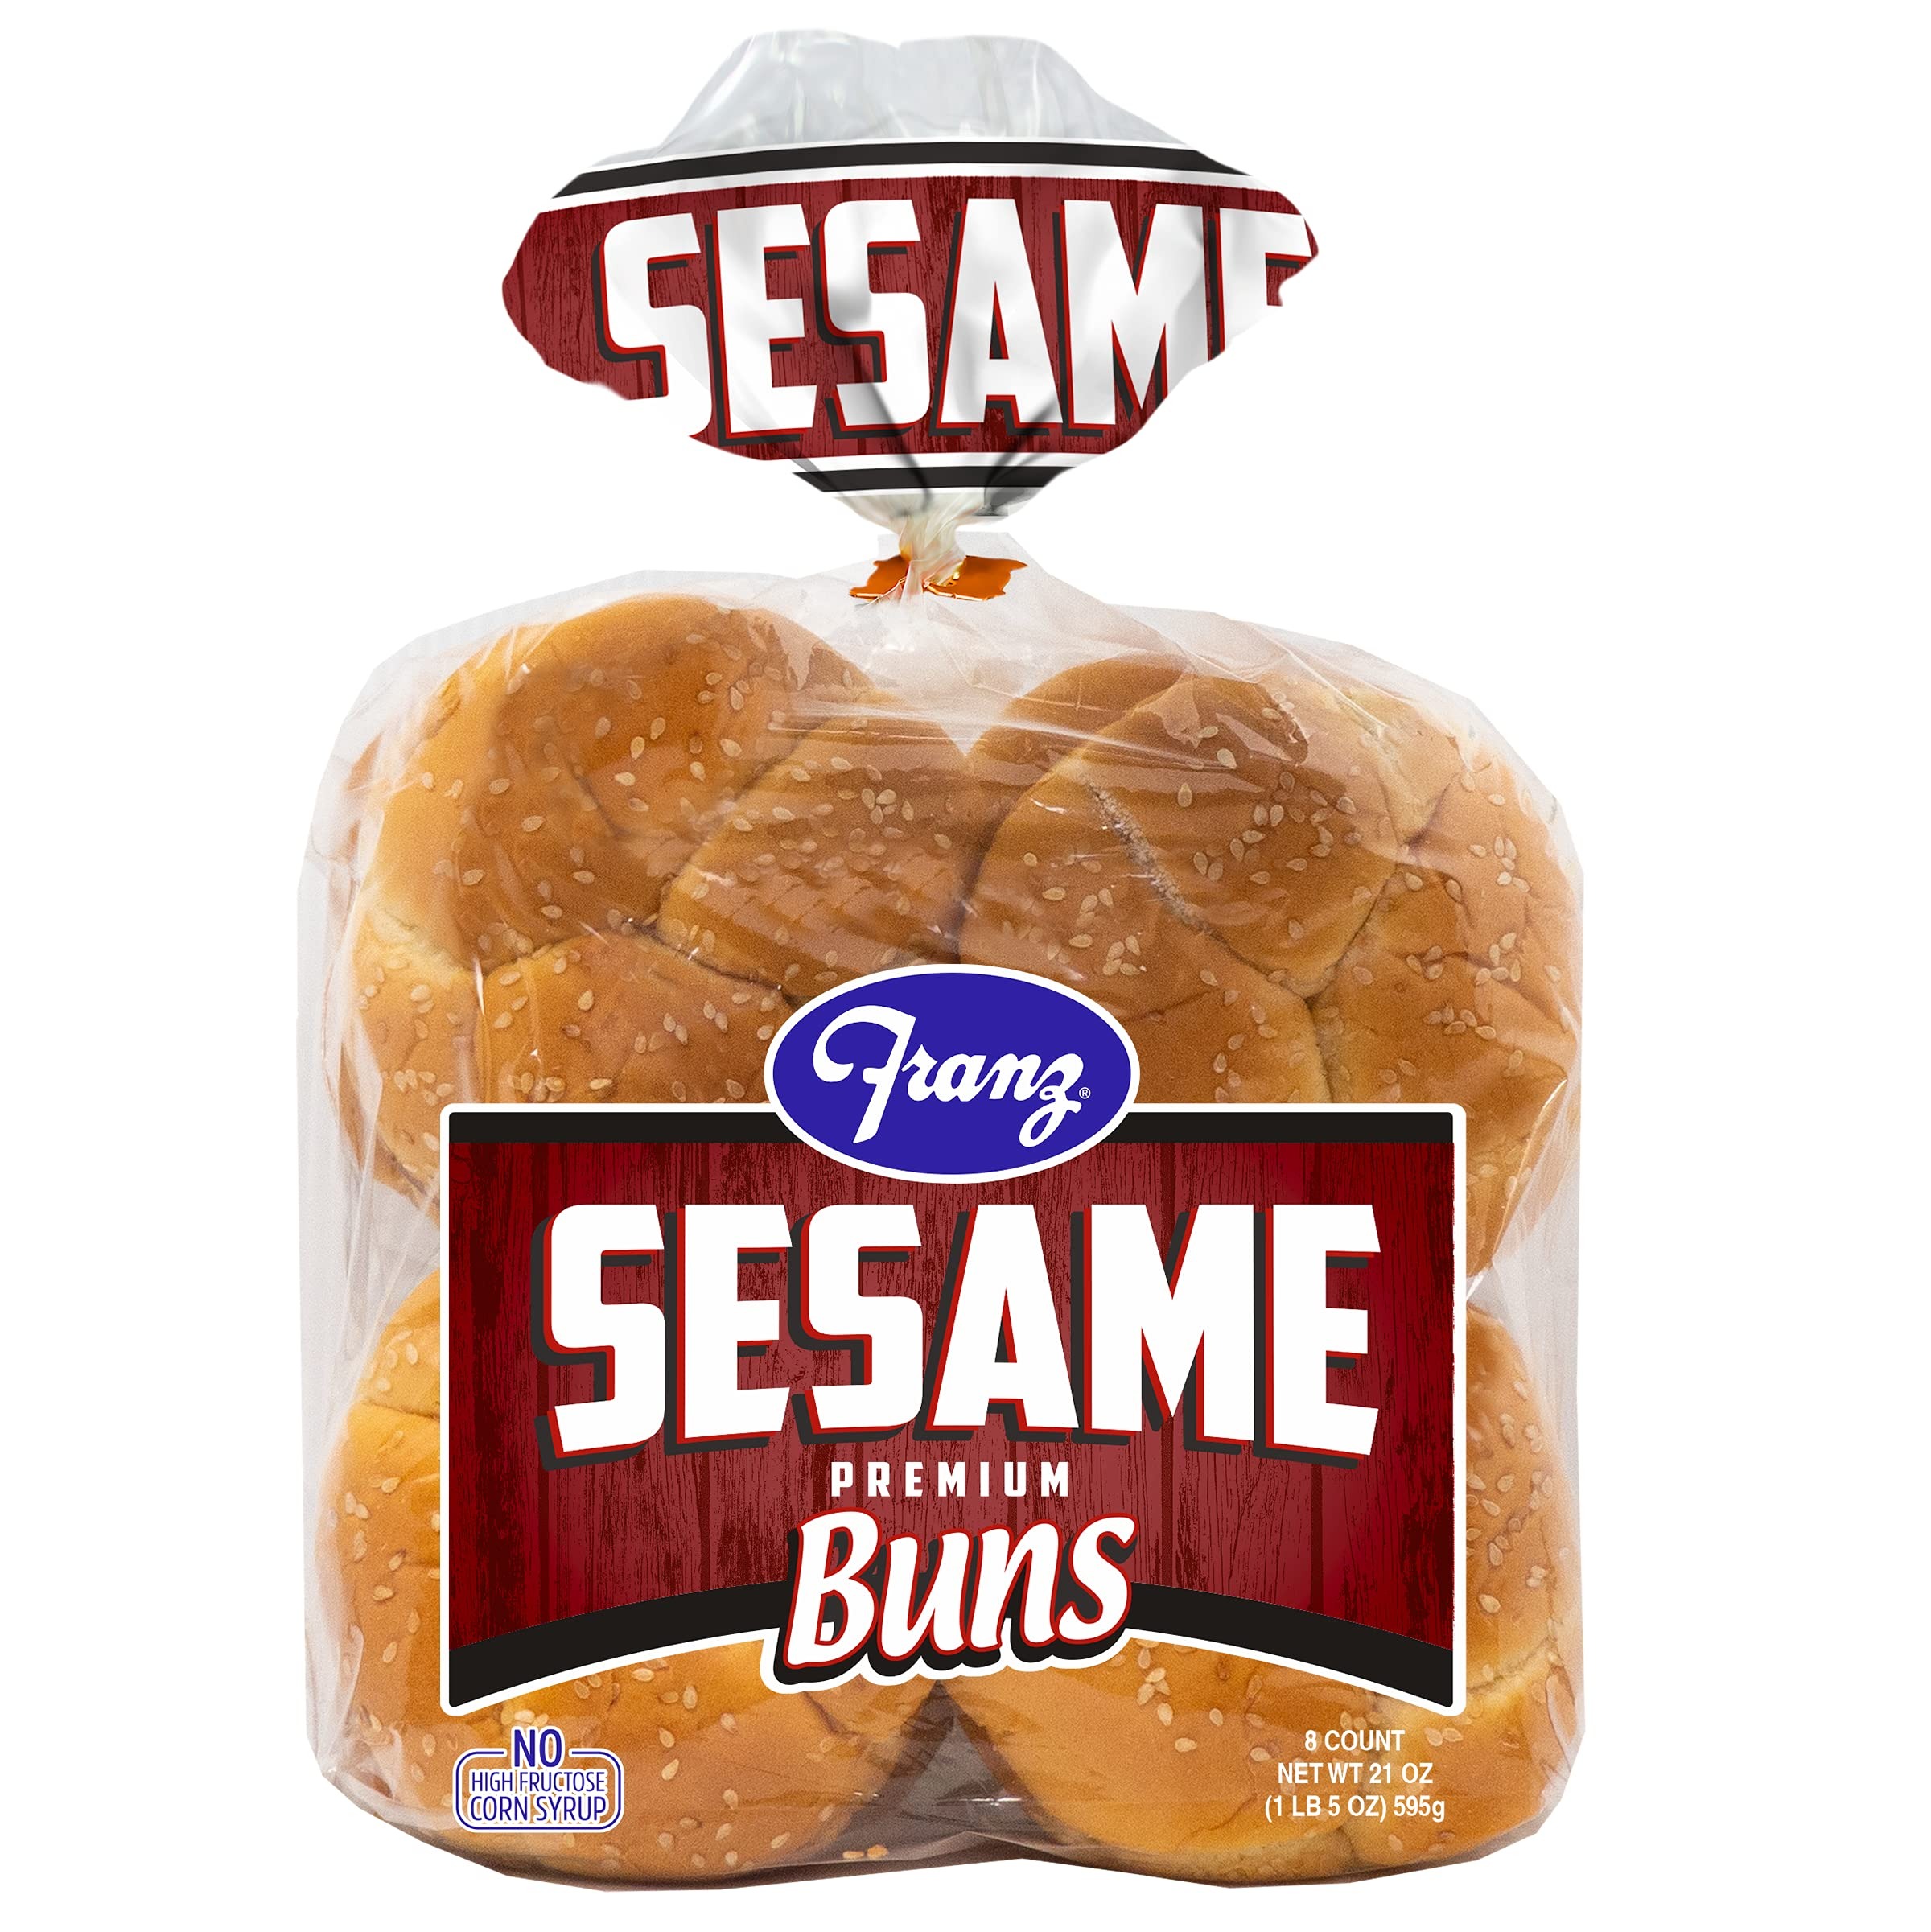
Item Name: Franz Premium Sesame Hamburger Buns,21 oz, 8 count
Bullet Point 1: Franz Premium Sesame Buns are soft and full of flavor - the perfect canvas for your hamburger!
Bullet Point 2: Franz Premium Sesame Buns are free from artificial colors or dyes
Bullet Point 3: Our Sesame Buns contain no high fructose corn syrup, no partially hydrogenated oils and have 0 grams trans fat
Bullet Point 4: In 1926 Franz was credited for making one of the first hamburger buns, so we have a lot of practice. Our buns may have evolved over time, but our mission never has. Our goal is to bake the best tasting bun that will hold up to the toughest, messiest burgers you can create!
Bullet Point 5: Franz is proud to be a fourth generation, family-owned bakery. We provide communities with delicious bread, buns, muffins, bagels, rolls, cookies and pastries
Value: 21.0
Unit: Ounce

Price: 4.29